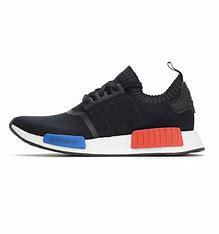
Brand: Adidas
Model: NMD_R1 Pk